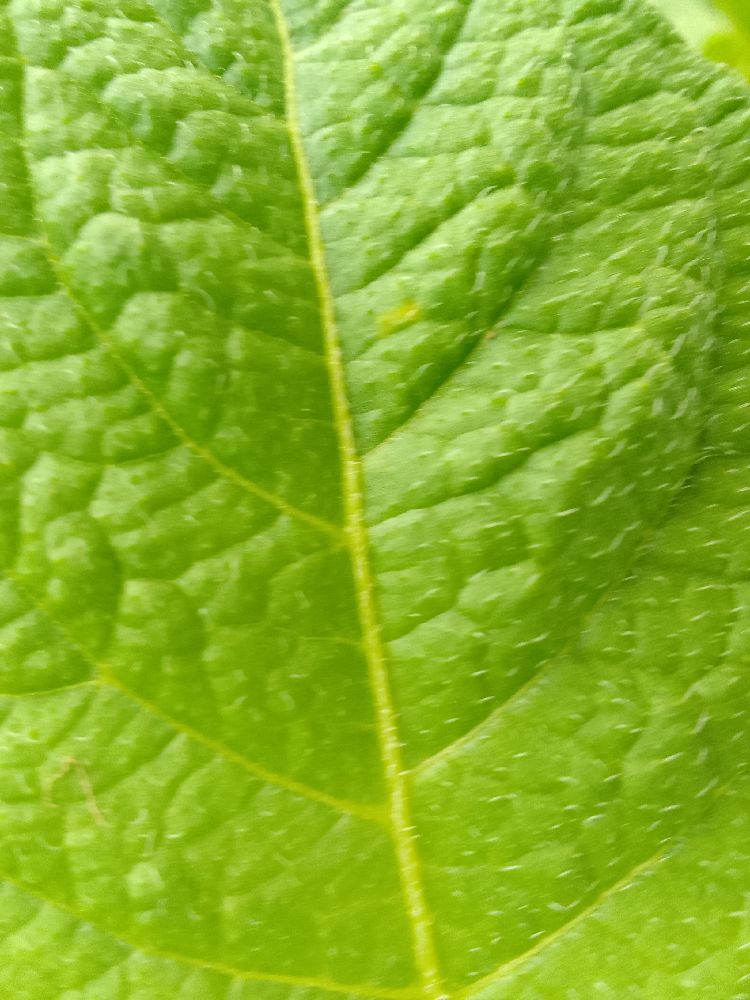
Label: Healthy